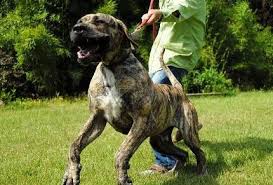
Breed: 220-n000032-Fila_Braziliero